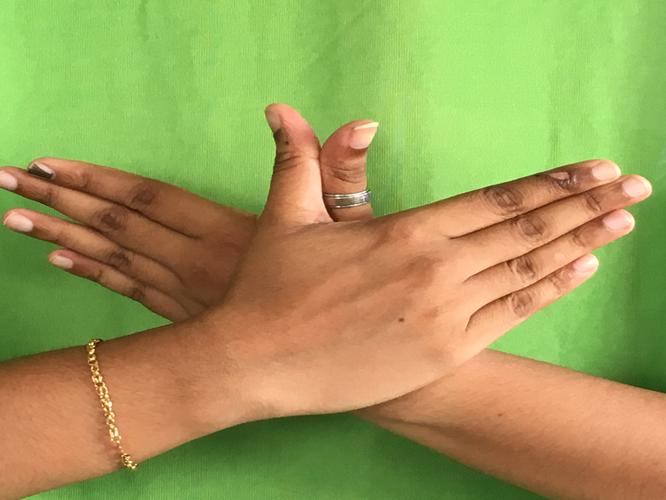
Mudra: Garuda
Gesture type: double_hand